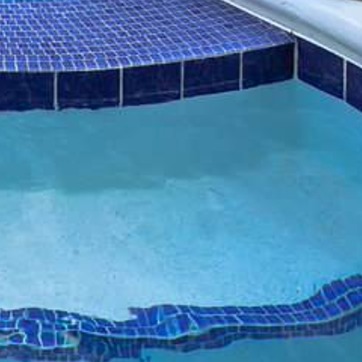
Material: water